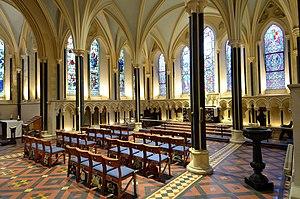
Élie Bouhéreau, né le 5 mai 1643 à La Rochelle et mort en mai 1719, est un médecin, secrétaire et bibliothécaire huguenot français réfugié en Irlande. Il est le premier bibliothécaire de la bibliothèque Marsh à Dublin.